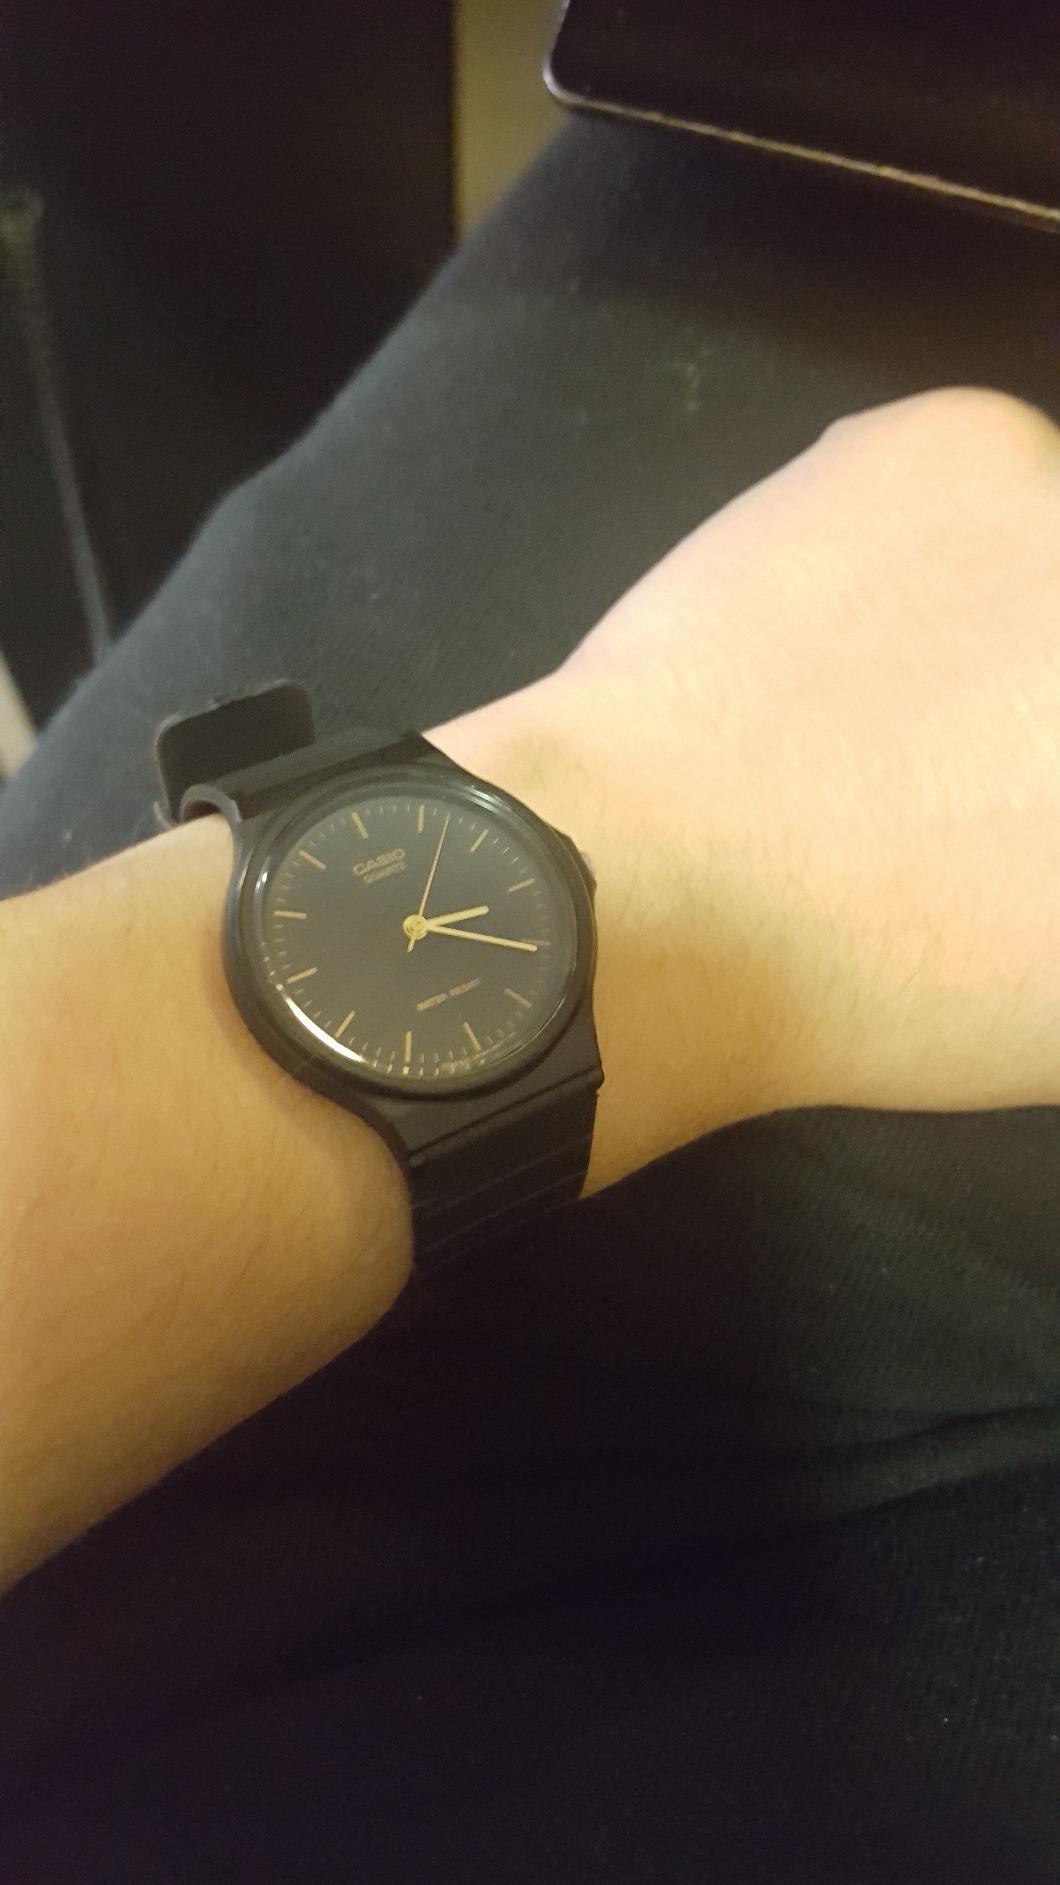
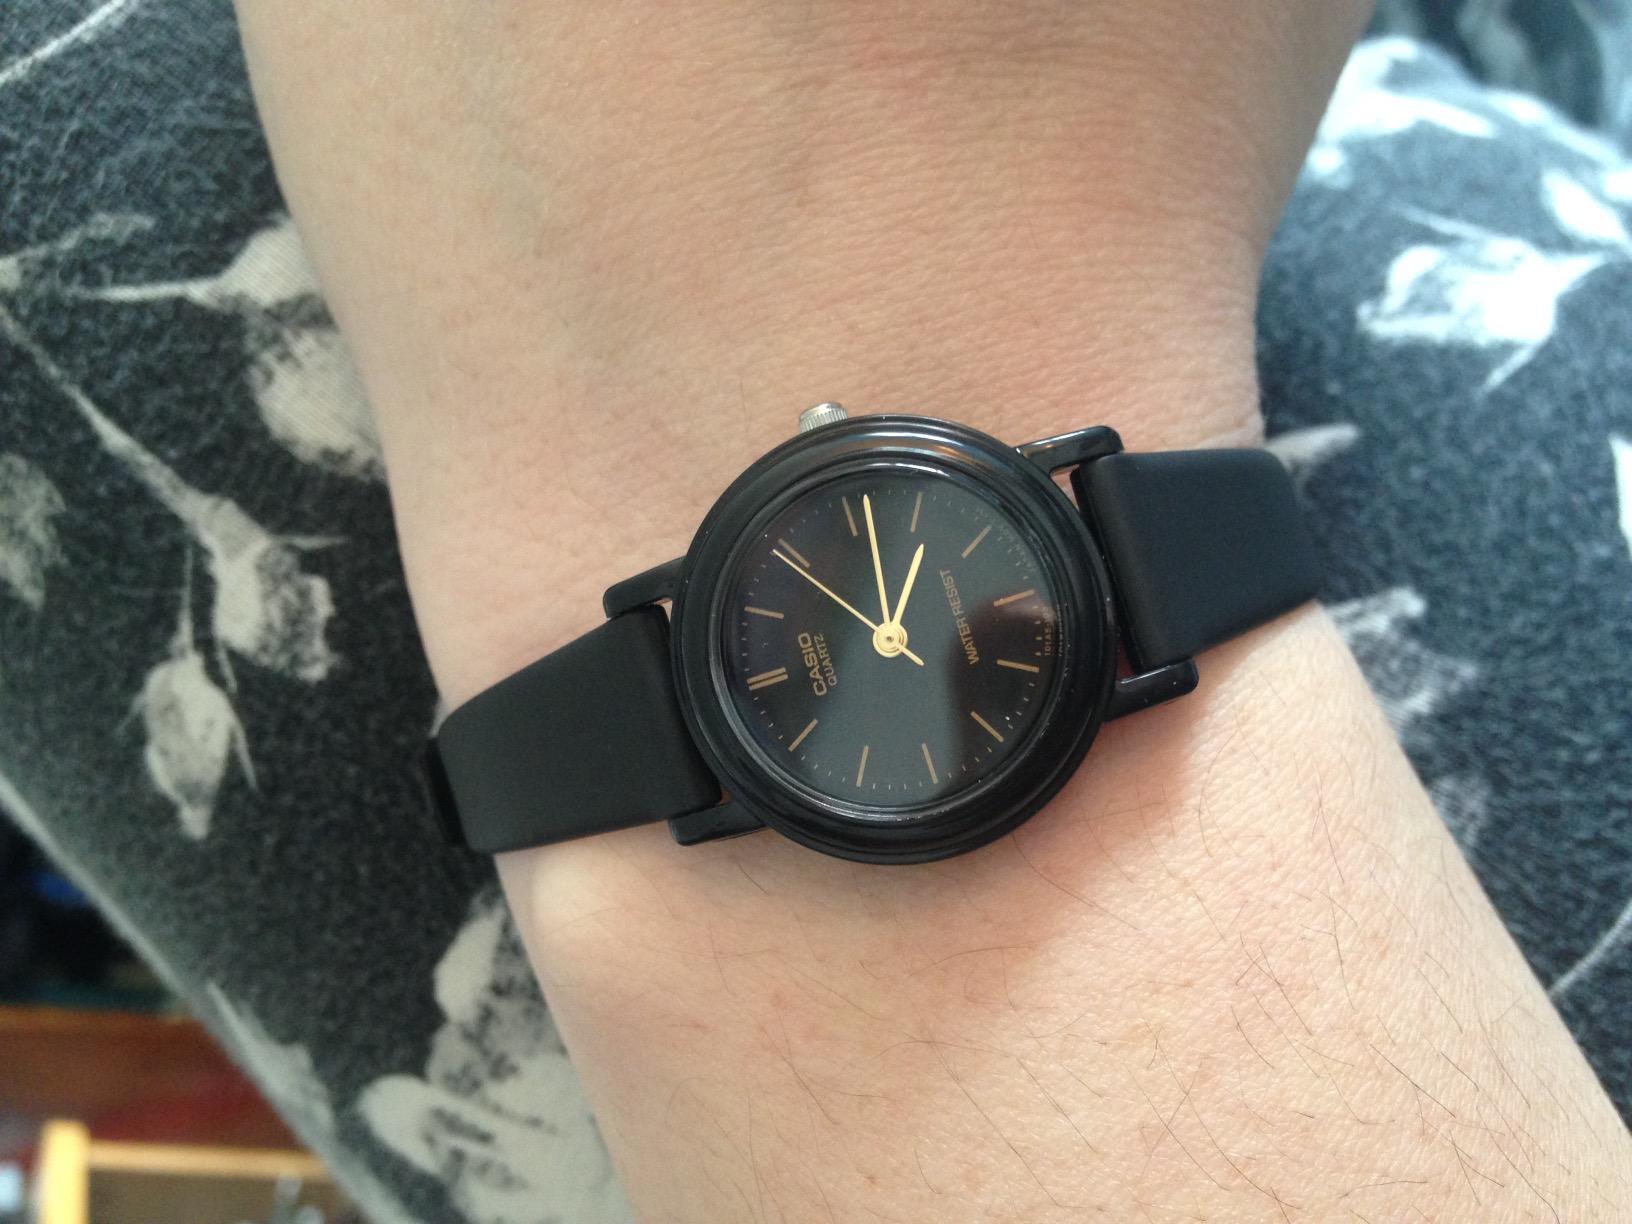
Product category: accessories_watch
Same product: no